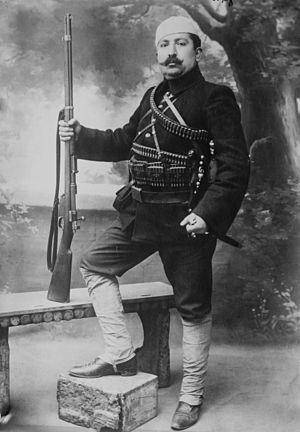
Les fédaïs, également appelés unités irrégulières arméniennes ou milice arménienne, sont des civils arméniens qui ont volontairement quitté leurs familles pour former des unités d'auto-défense et des bandes armées en réaction aux massacres de masse et aux pillages de villages à l'encontre de la population arménienne par des criminels, des forces tribales kurdes et des gardes hamidiennes pendant le règne d'Abdülhamid II à la fin du XIXᵉ siècle et au début du XXᵉ siècle, connu sous le nom de massacres hamidiens. Leur objectif final est d'obtenir l'autonomie ou l'indépendance en fonction de leur idéologie et du degré d'oppression infligé aux Arméniens.